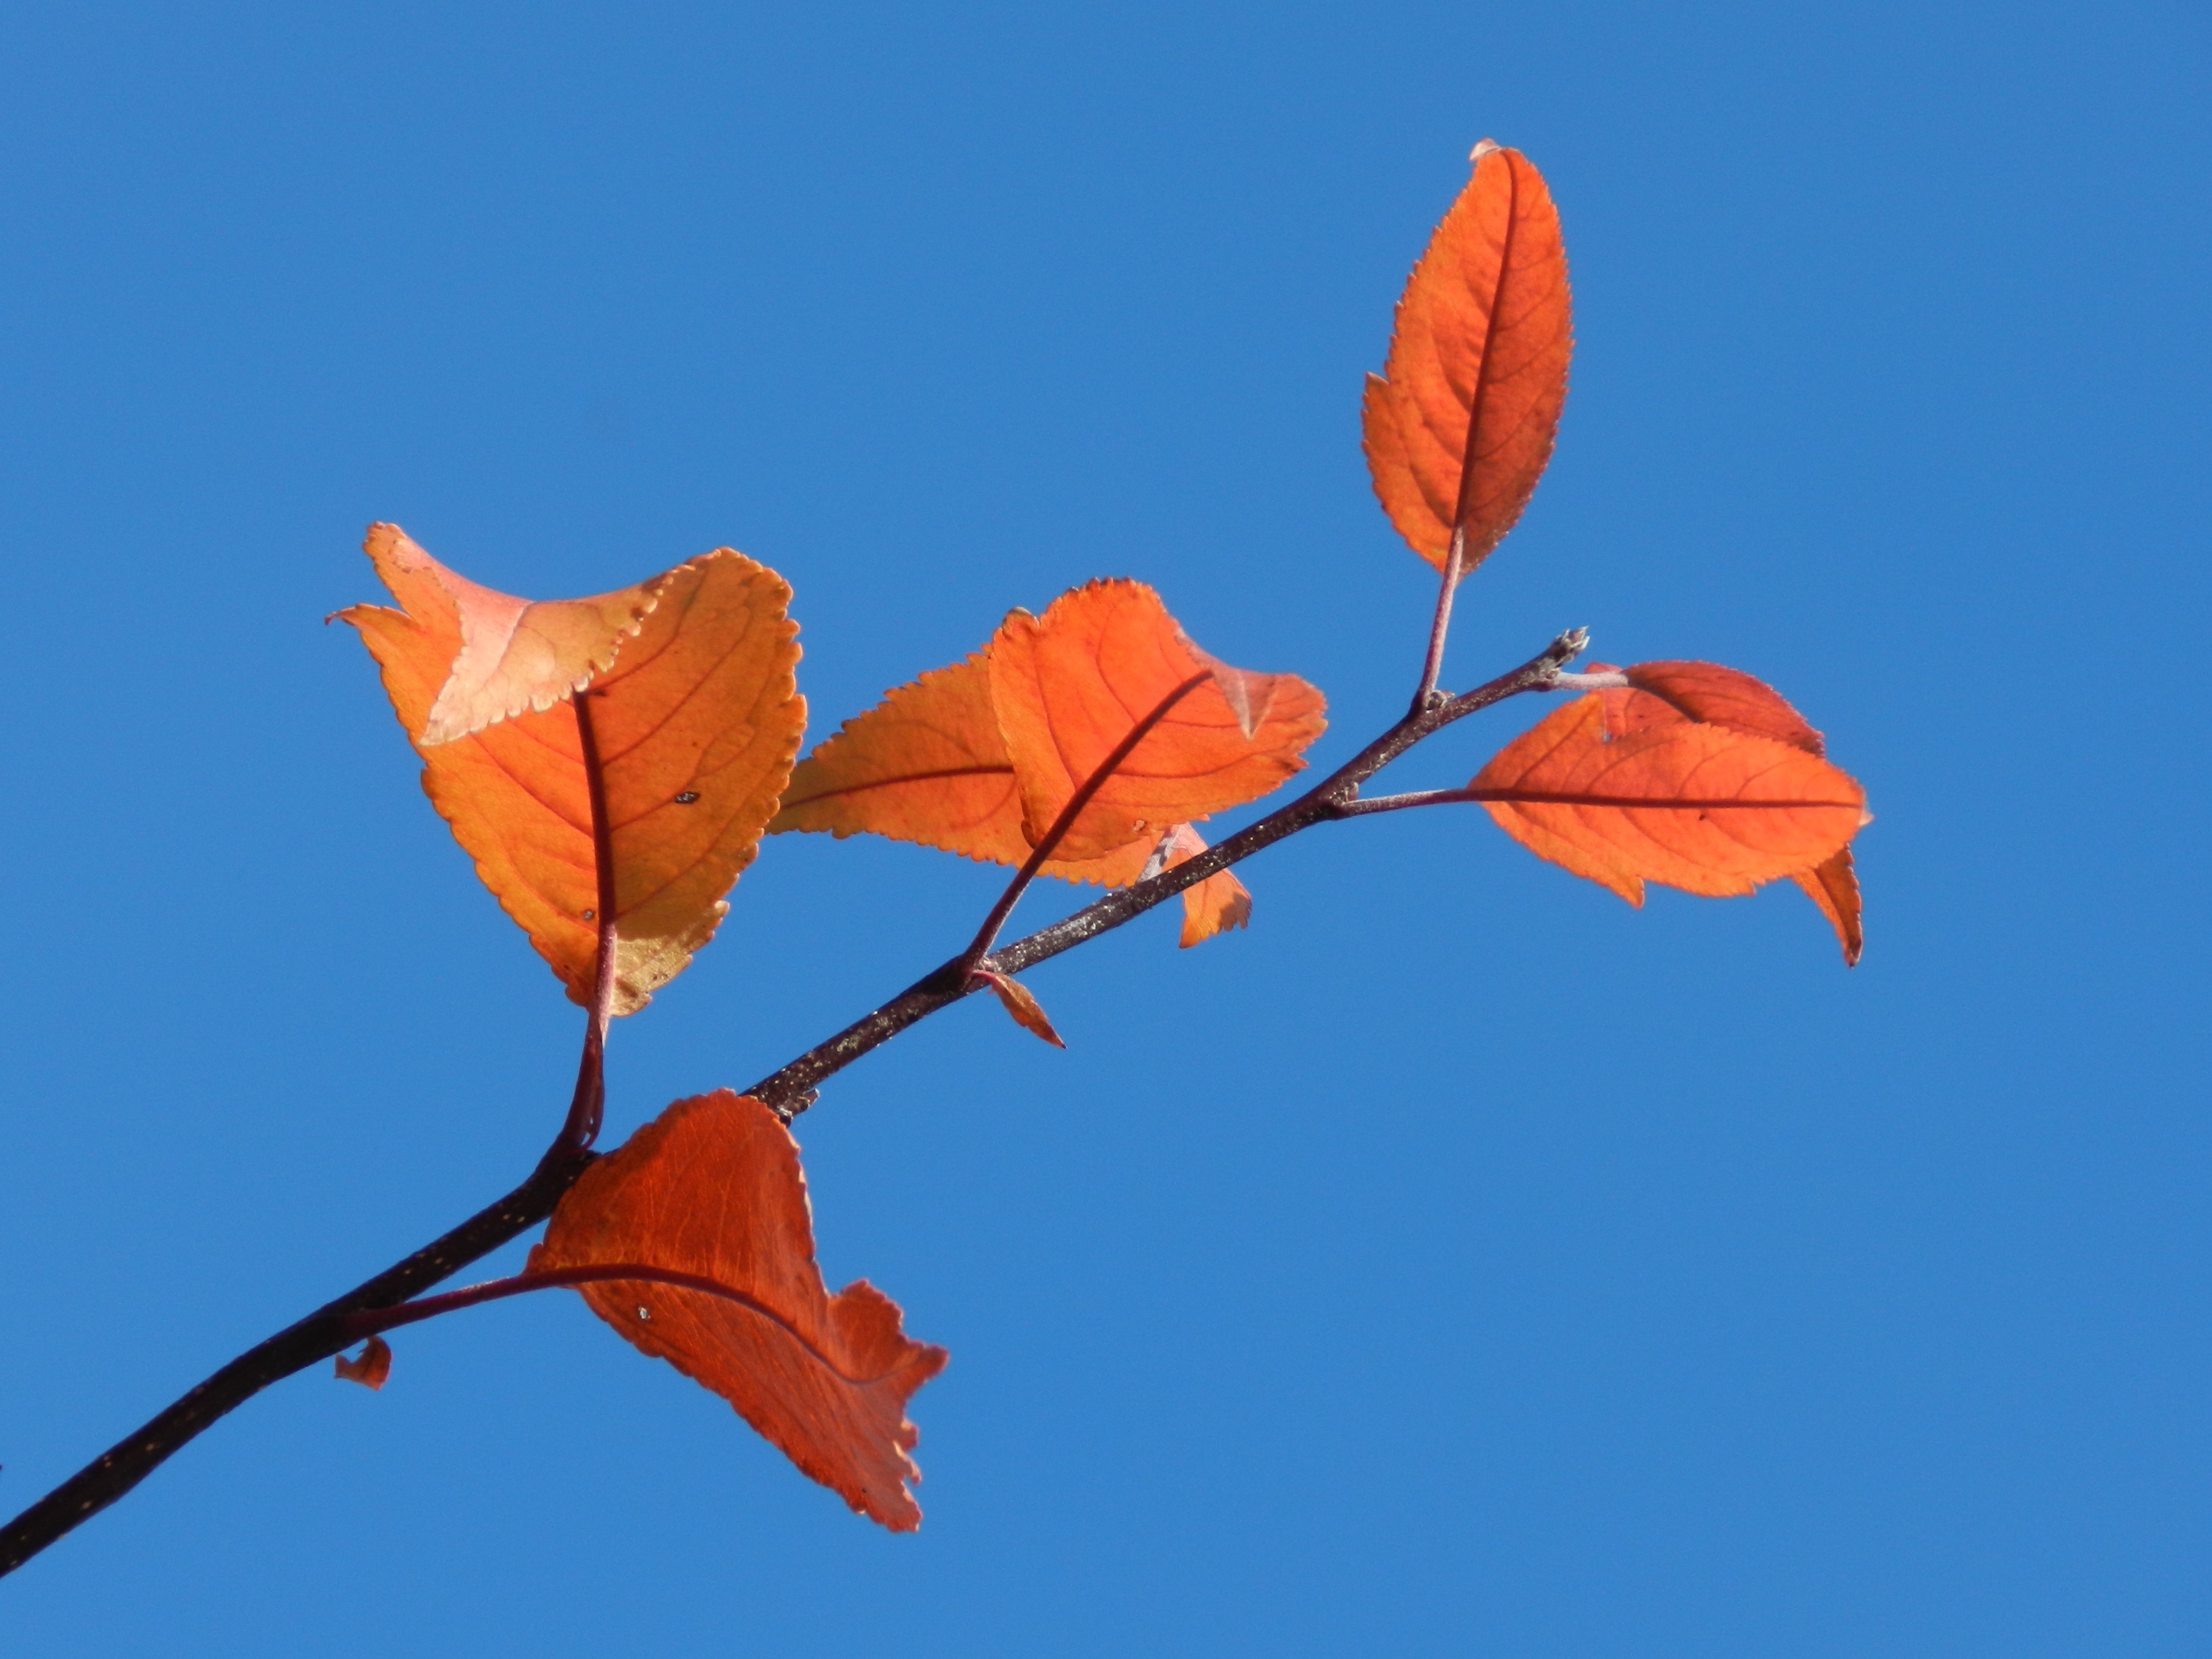
tree, nature, branch, plant, sky, leaf, flower, petal, red, autumn, flora, season, maple tree, maple leaf, single, flowering plant, plant stem, woody plant, land plant